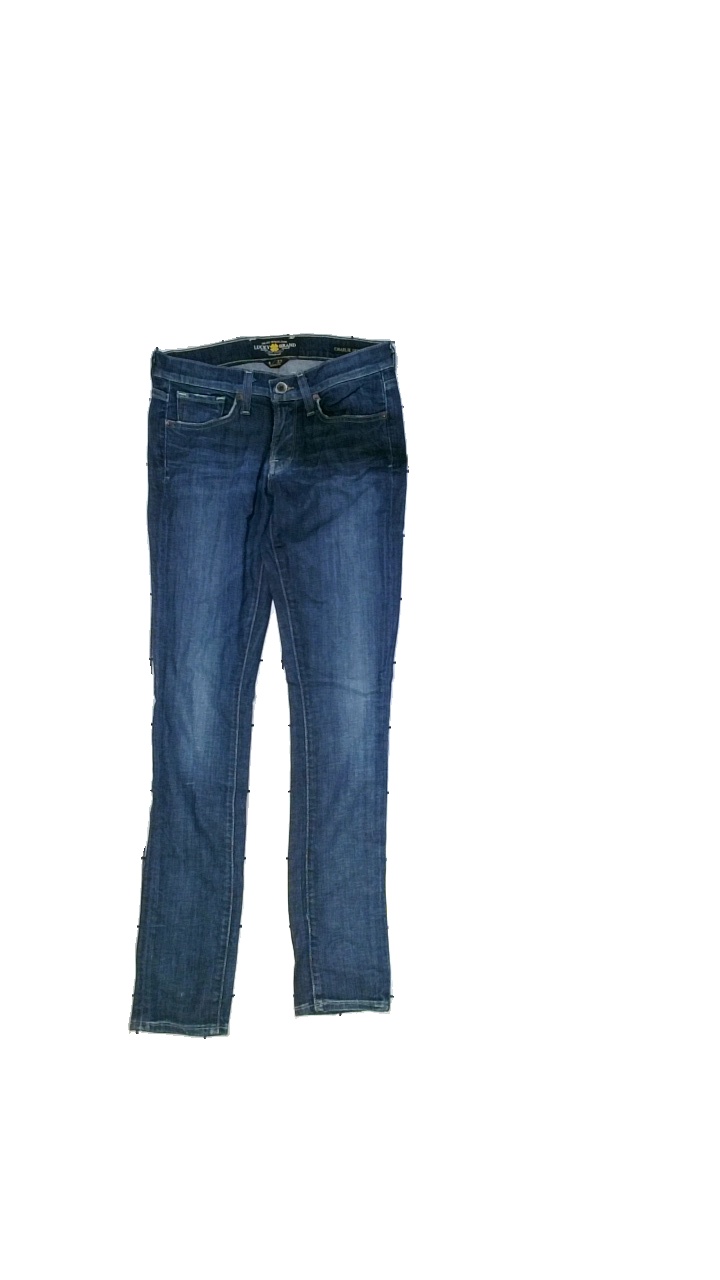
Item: Jeans (Ladies)
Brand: Lucky Brand
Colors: Blue
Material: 93% cotton, 5% polyester, 2% spandex
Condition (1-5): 4
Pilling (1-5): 5
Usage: Reuse
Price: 50-100